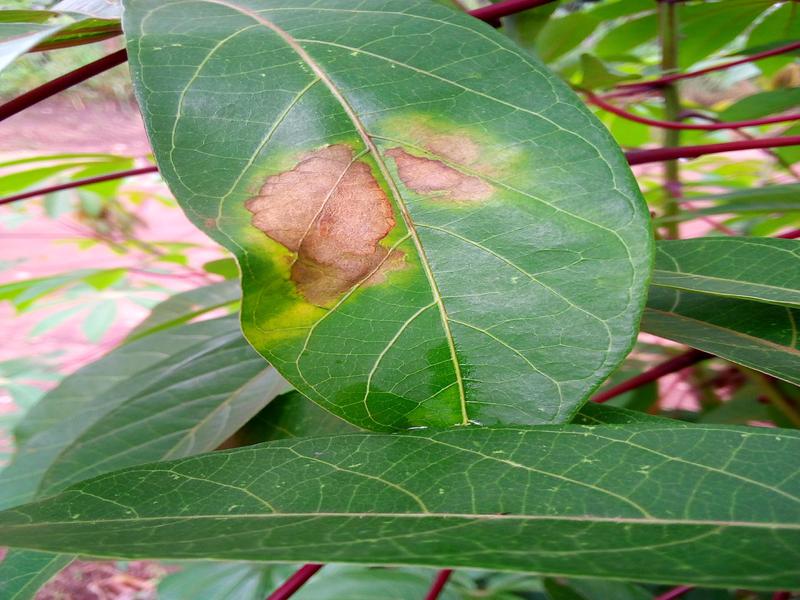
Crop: cassava
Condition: bacterial_blight